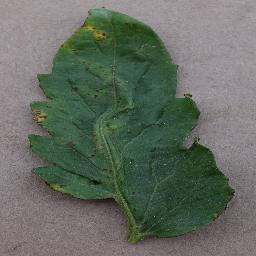
Label: Tomato___Bacterial_spot